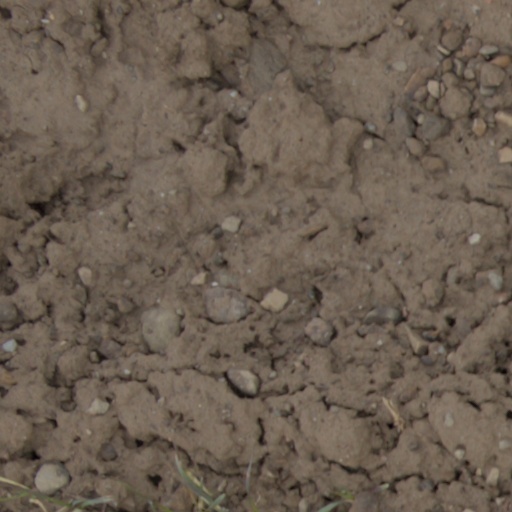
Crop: wheat